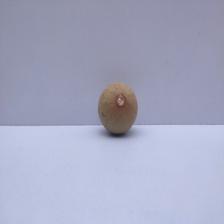
Size: Small